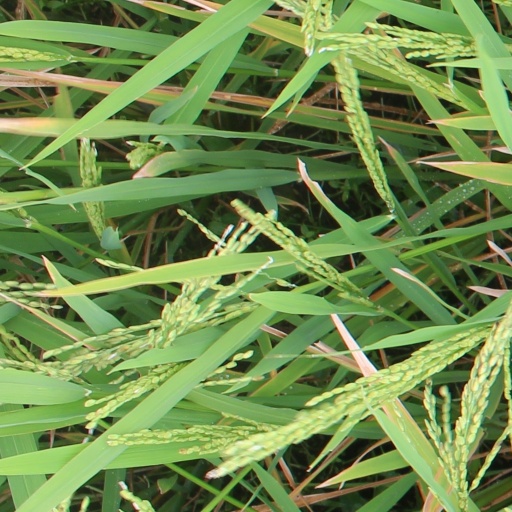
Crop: rice